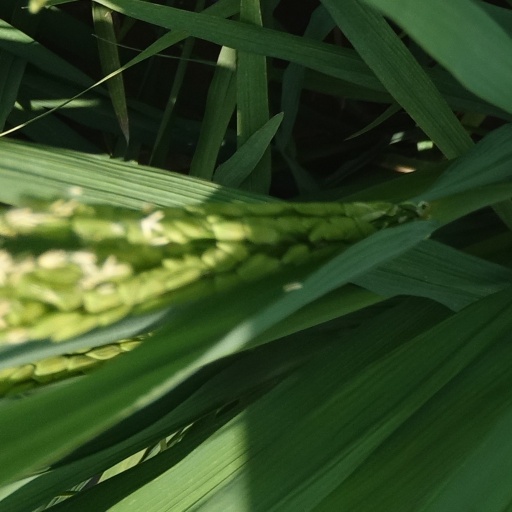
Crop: rice